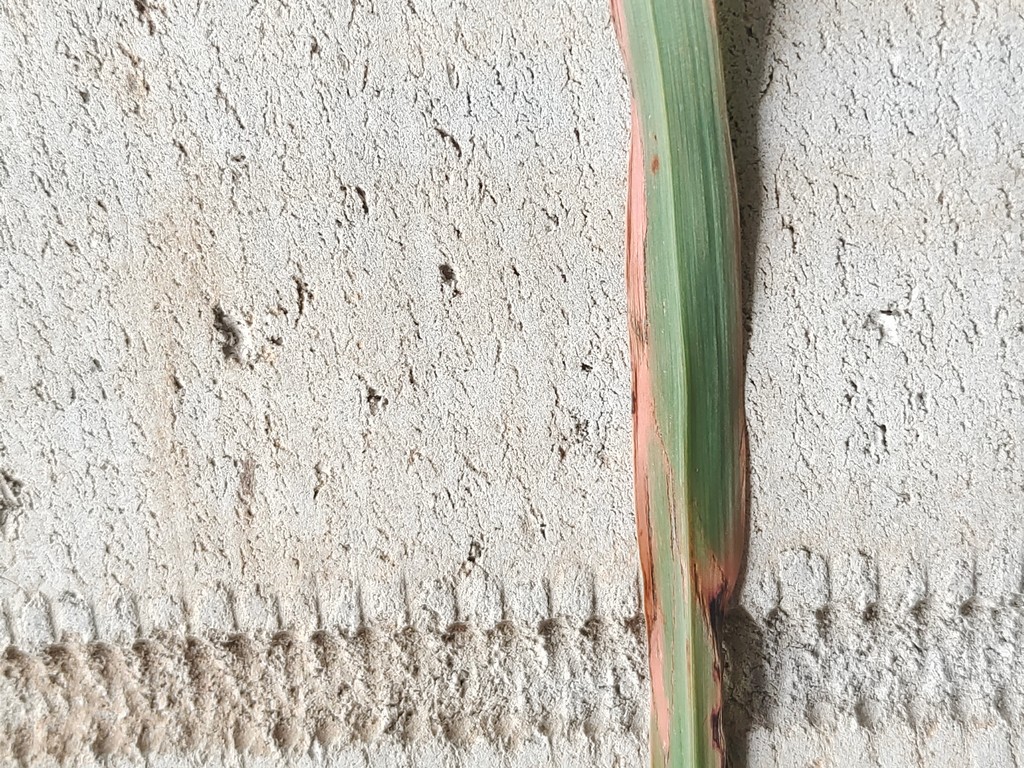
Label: Unhealthy